Mick Schumacher

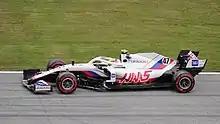
Schumacher at the 2021 Austrian Grand Prix

In April 2017, Schumacher made his debut in the FIA Formula 3 European Championship with Prema Powerteam. He finished the season in 12th place, his best finish being a 3rd place at Monza. Schumacher was the lowest finisher of the four Prema drivers, however, he was the third-best-placed rookie in the championship.